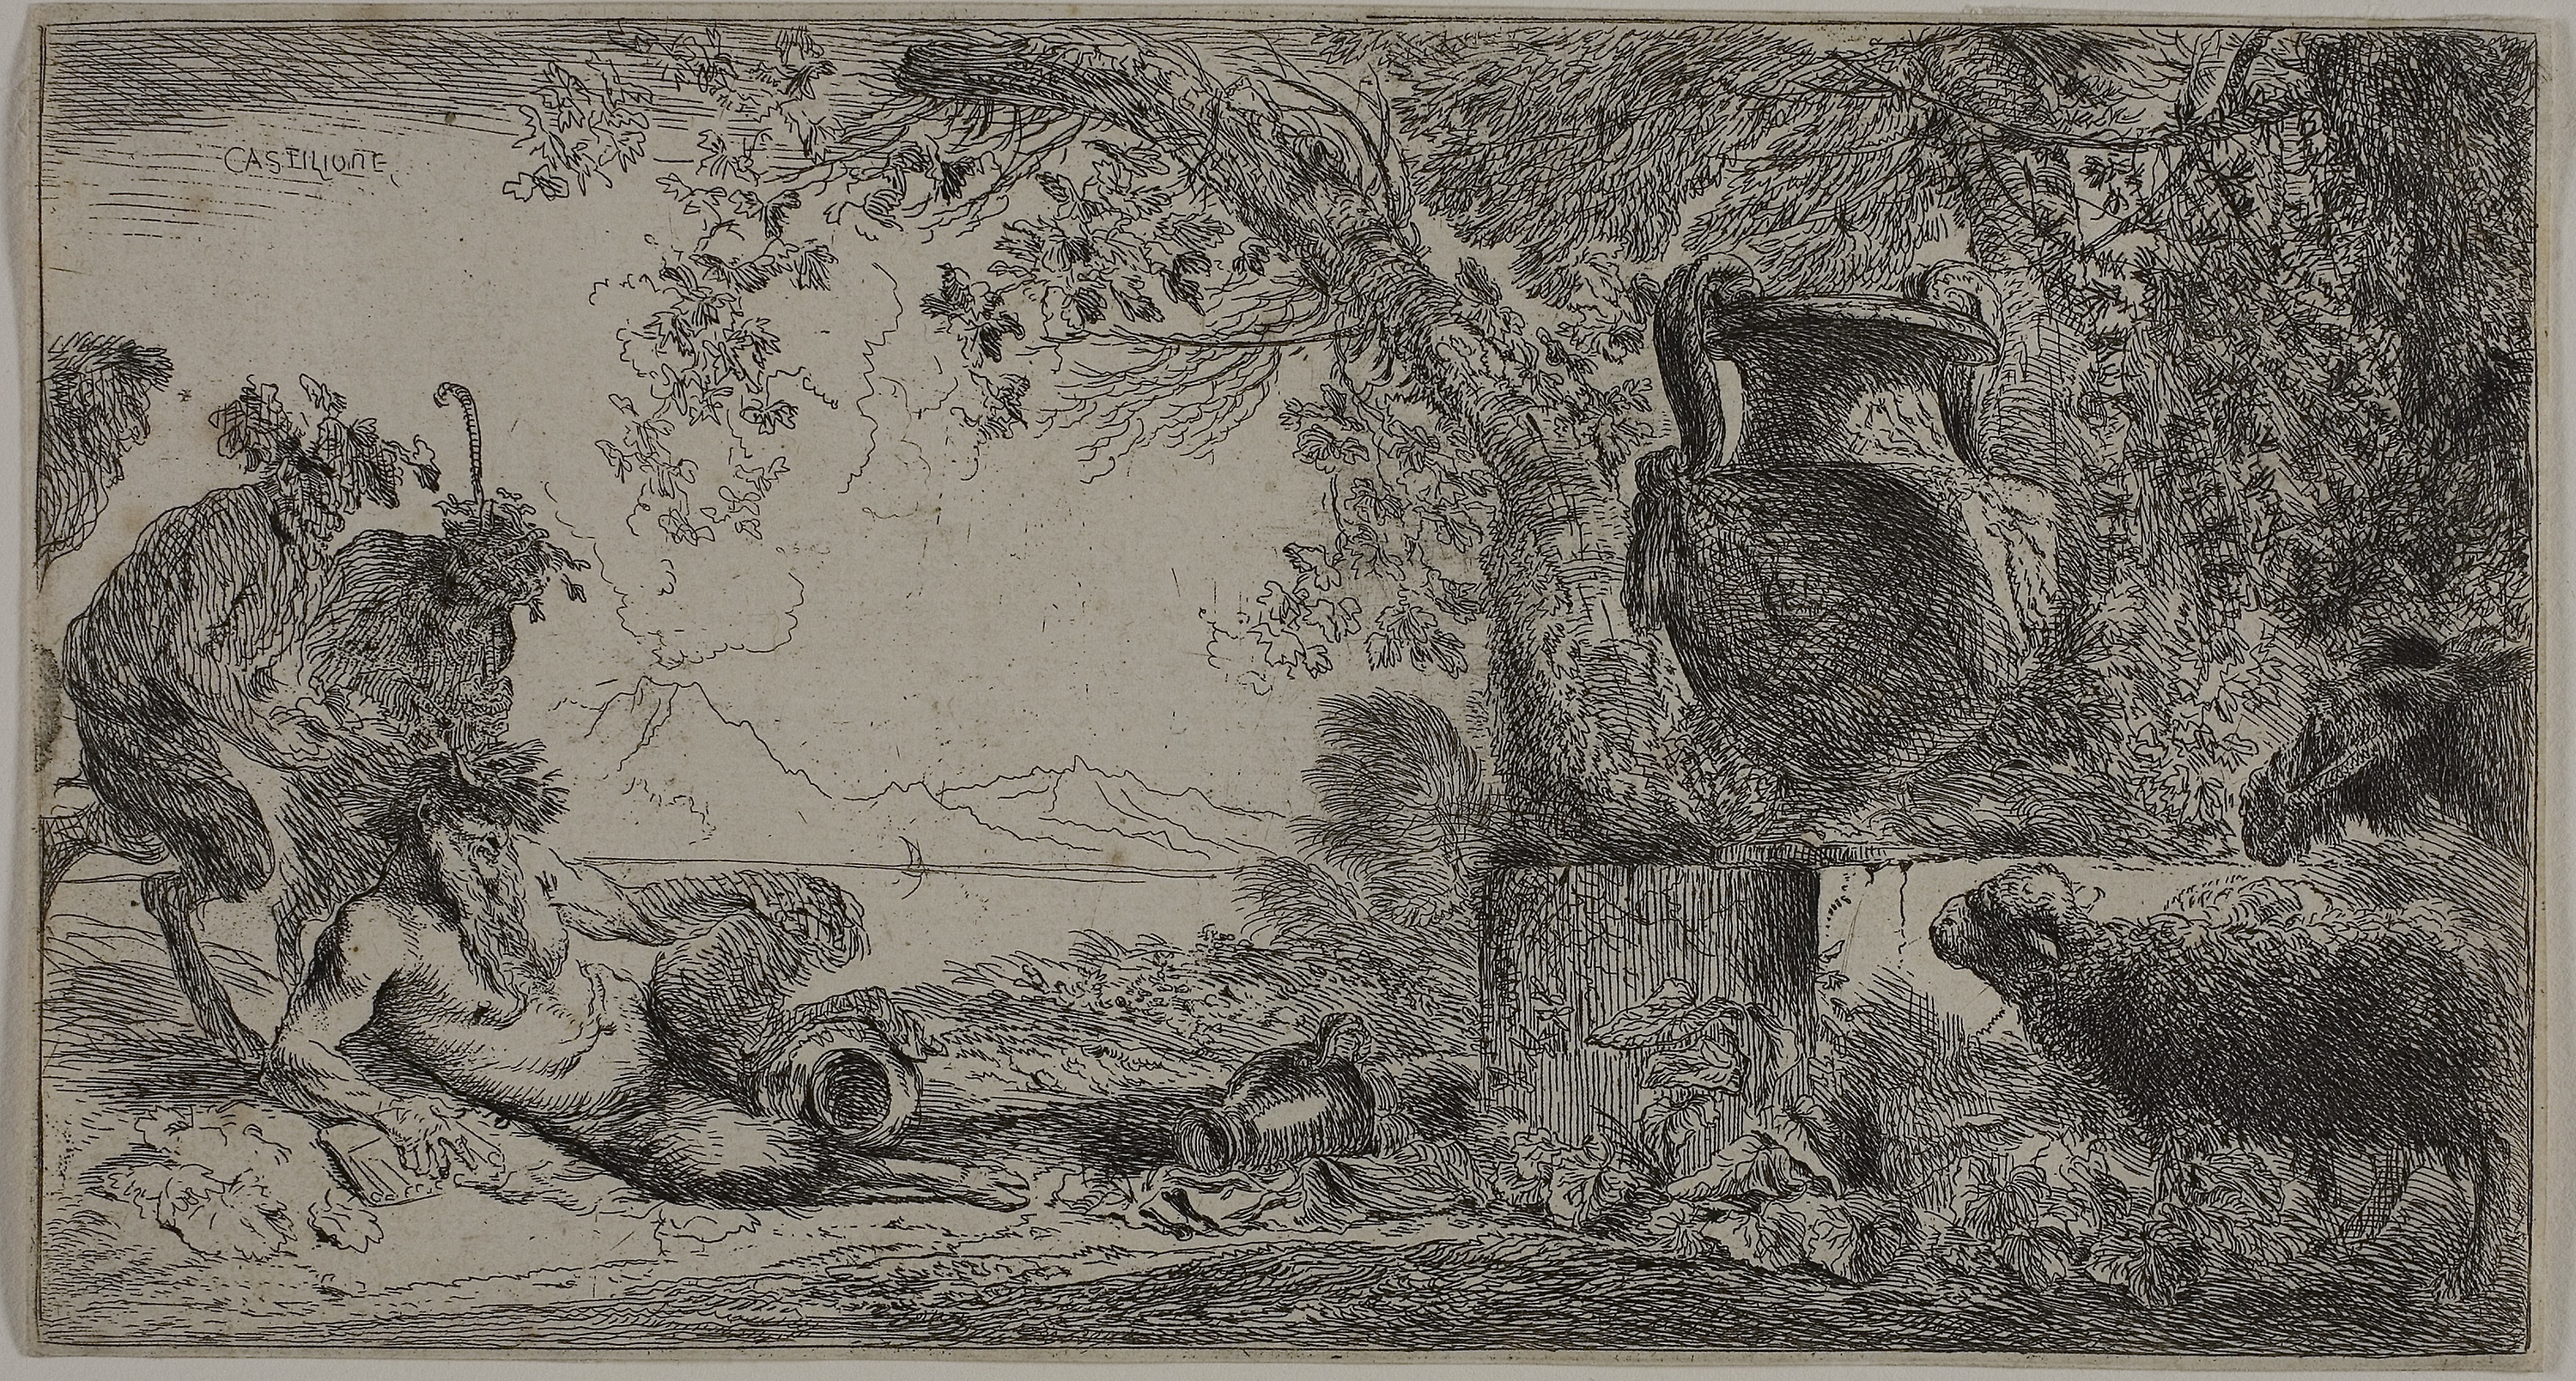
fauna, mammal, art, black and white, visual arts, drawing, painting, history, artwork, tree, modern art, picture frame, illustration, carnivoran